Black Bear (chief)

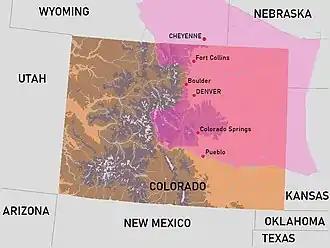
This map illustrates the approximate territory of the Arapaho and Cheyenne tribes following the Treaty of Fort Laramie in 1851. The North Platte River and Arkansas River acted as the northern and southern border of this territory, respectively.

In the 19th century, the Arapahoes ranged north of the Arkansas River and east from the Medicine Bow Mountains of the Rocky Mountains and north and east into the plains. In the 1820s or the 1830s, at the beginning of contact with European-Americans, the Arapaho divided into Northern and Southern tribes based upon trading sources. British, French, and American trading posts were established north of the Arkansas River. Below that, Native Americans traded in the southwest with the Spanish (Santa Fe de Nuevo México), where it was easier to trade for horses. There were four bands of Northern Arapaho who ranged separately for food and came together for ceremonies, such as Sun Dance.